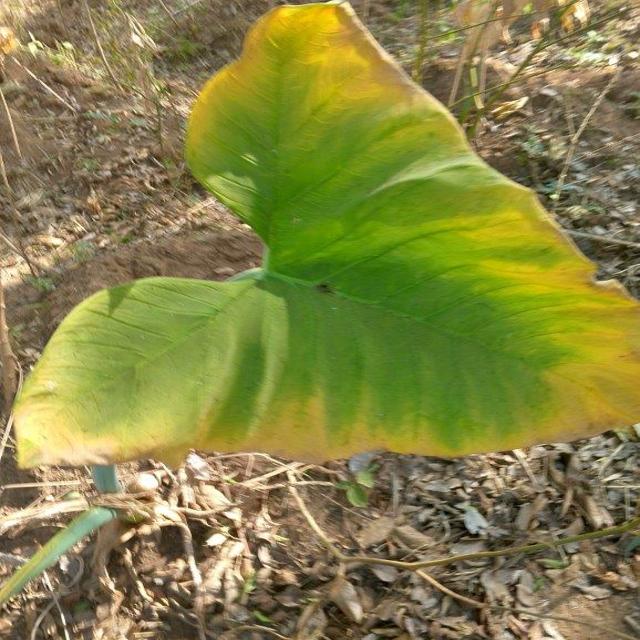
Label: Late_Blight